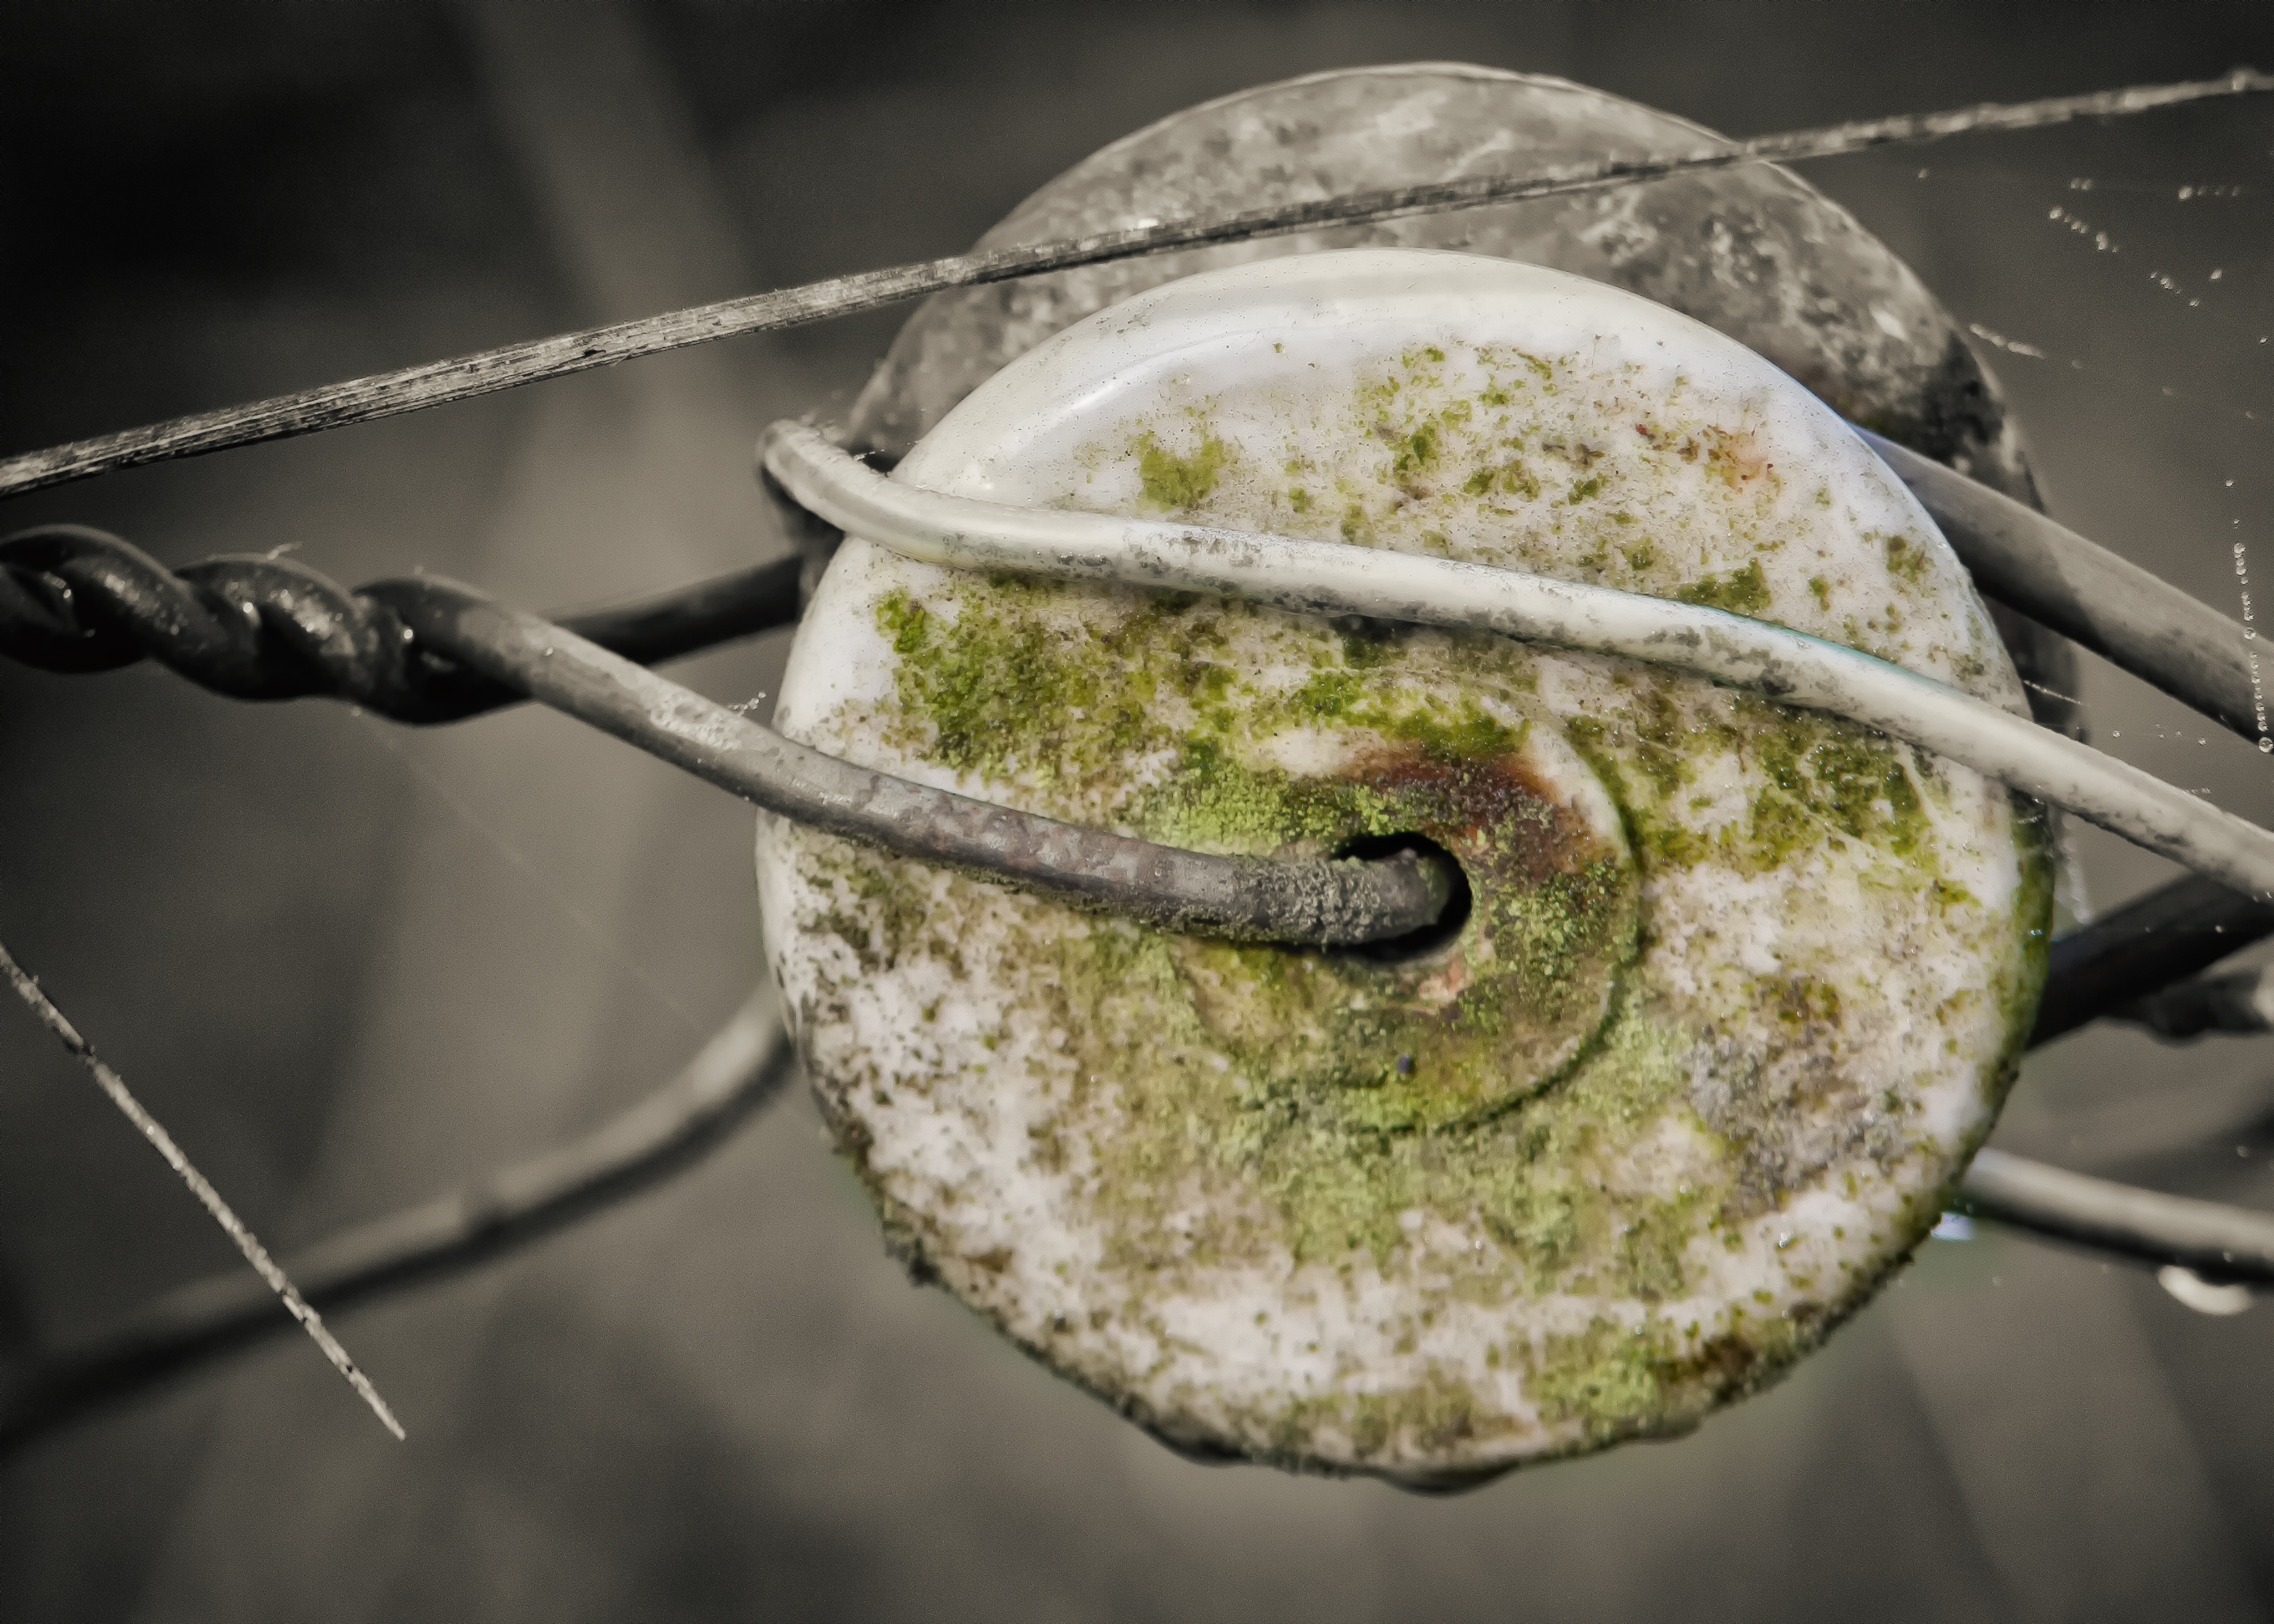
photography, plastic, leaf, flower, old, wire, green, pasture, metal, close up, mount, shut off, macro photography, pasture fence, wicker fence, insulator, electric fence, wire tensioner, sheep fence, fence system